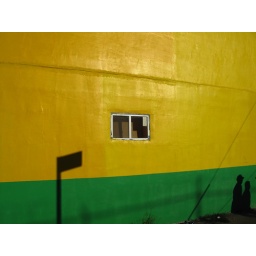
window in yellow wall with green trim in red hook